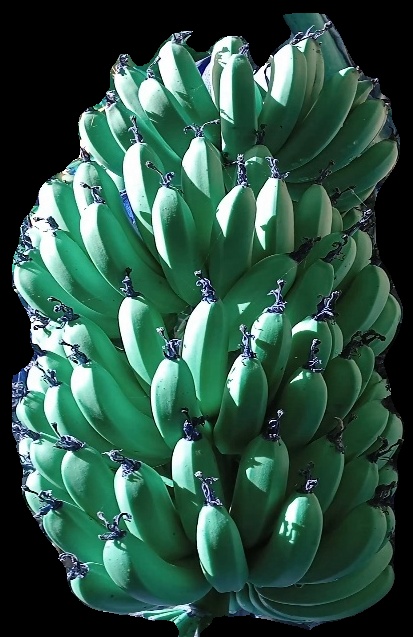
Variety: pachbale
Grade: grade1